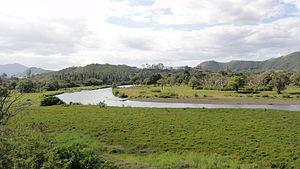
Plaine de la Néra
La Néra est un fleuve côtier de la côte ouest de la Nouvelle-Calédonie. Elle s'écoule sur la commune de Bourail et se jette dans le lagon néo-calédonien.